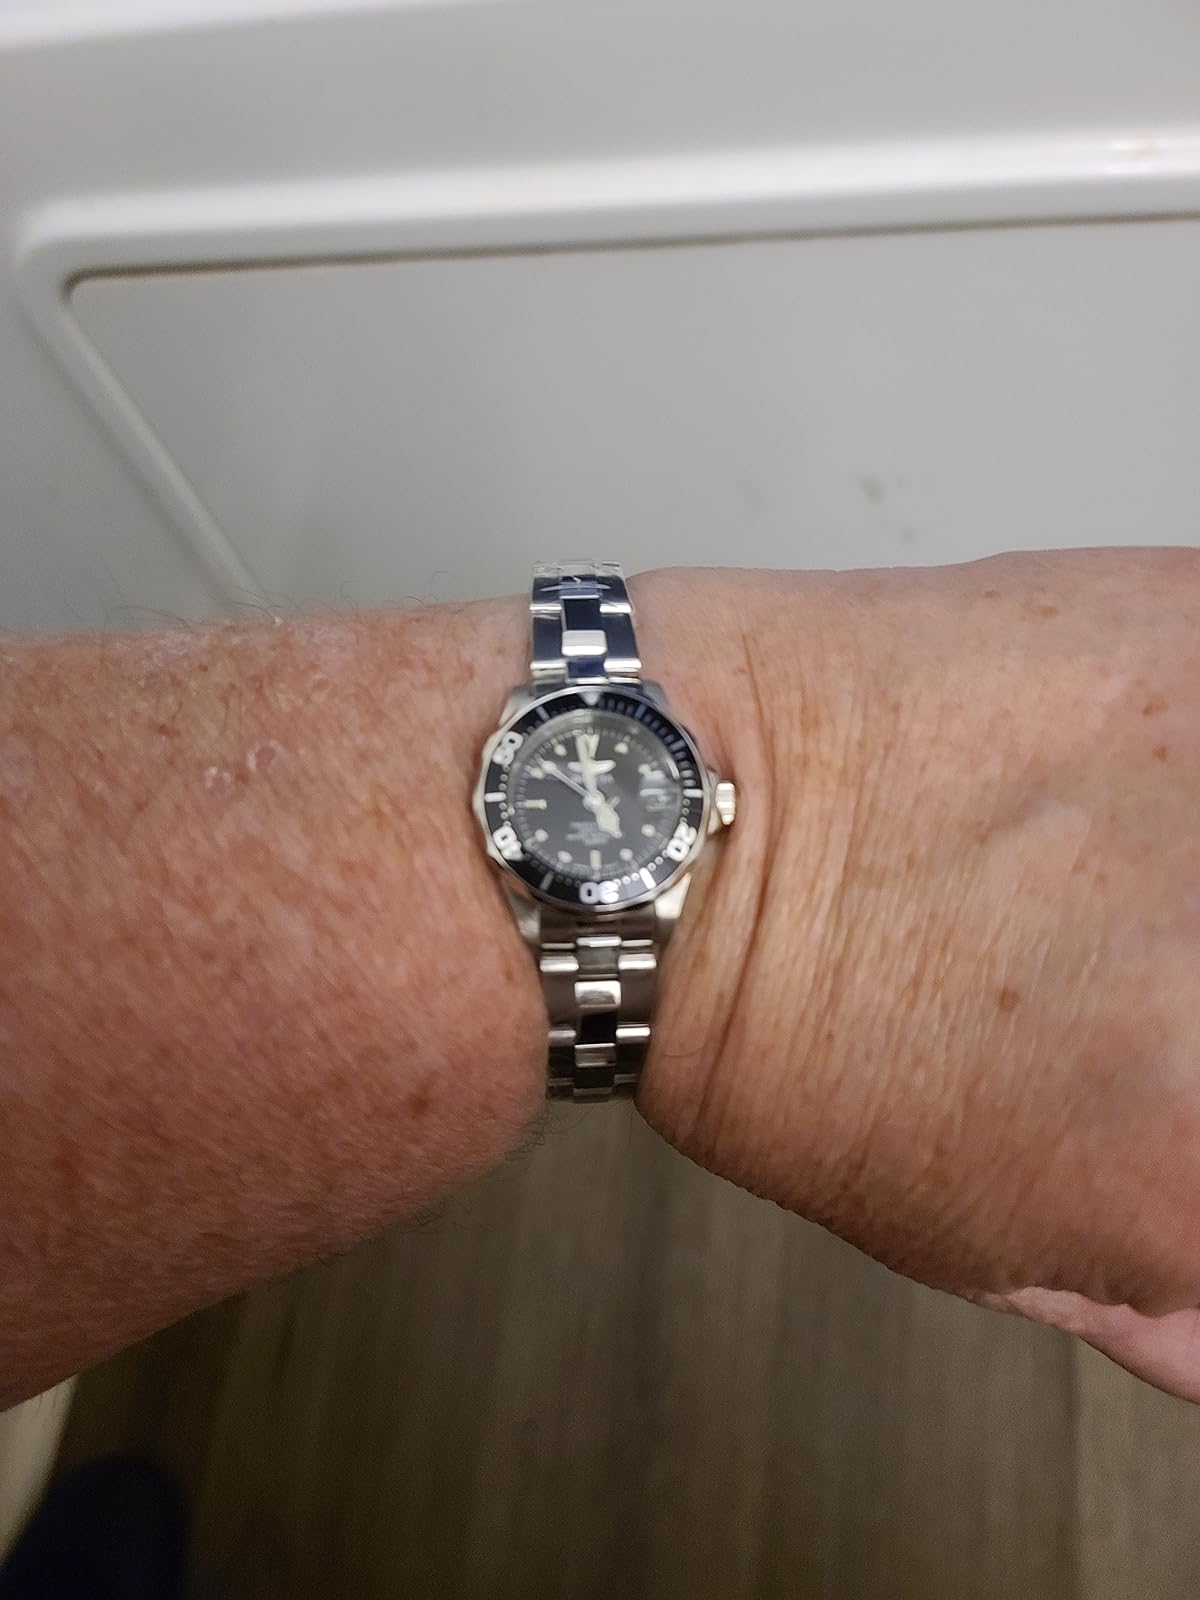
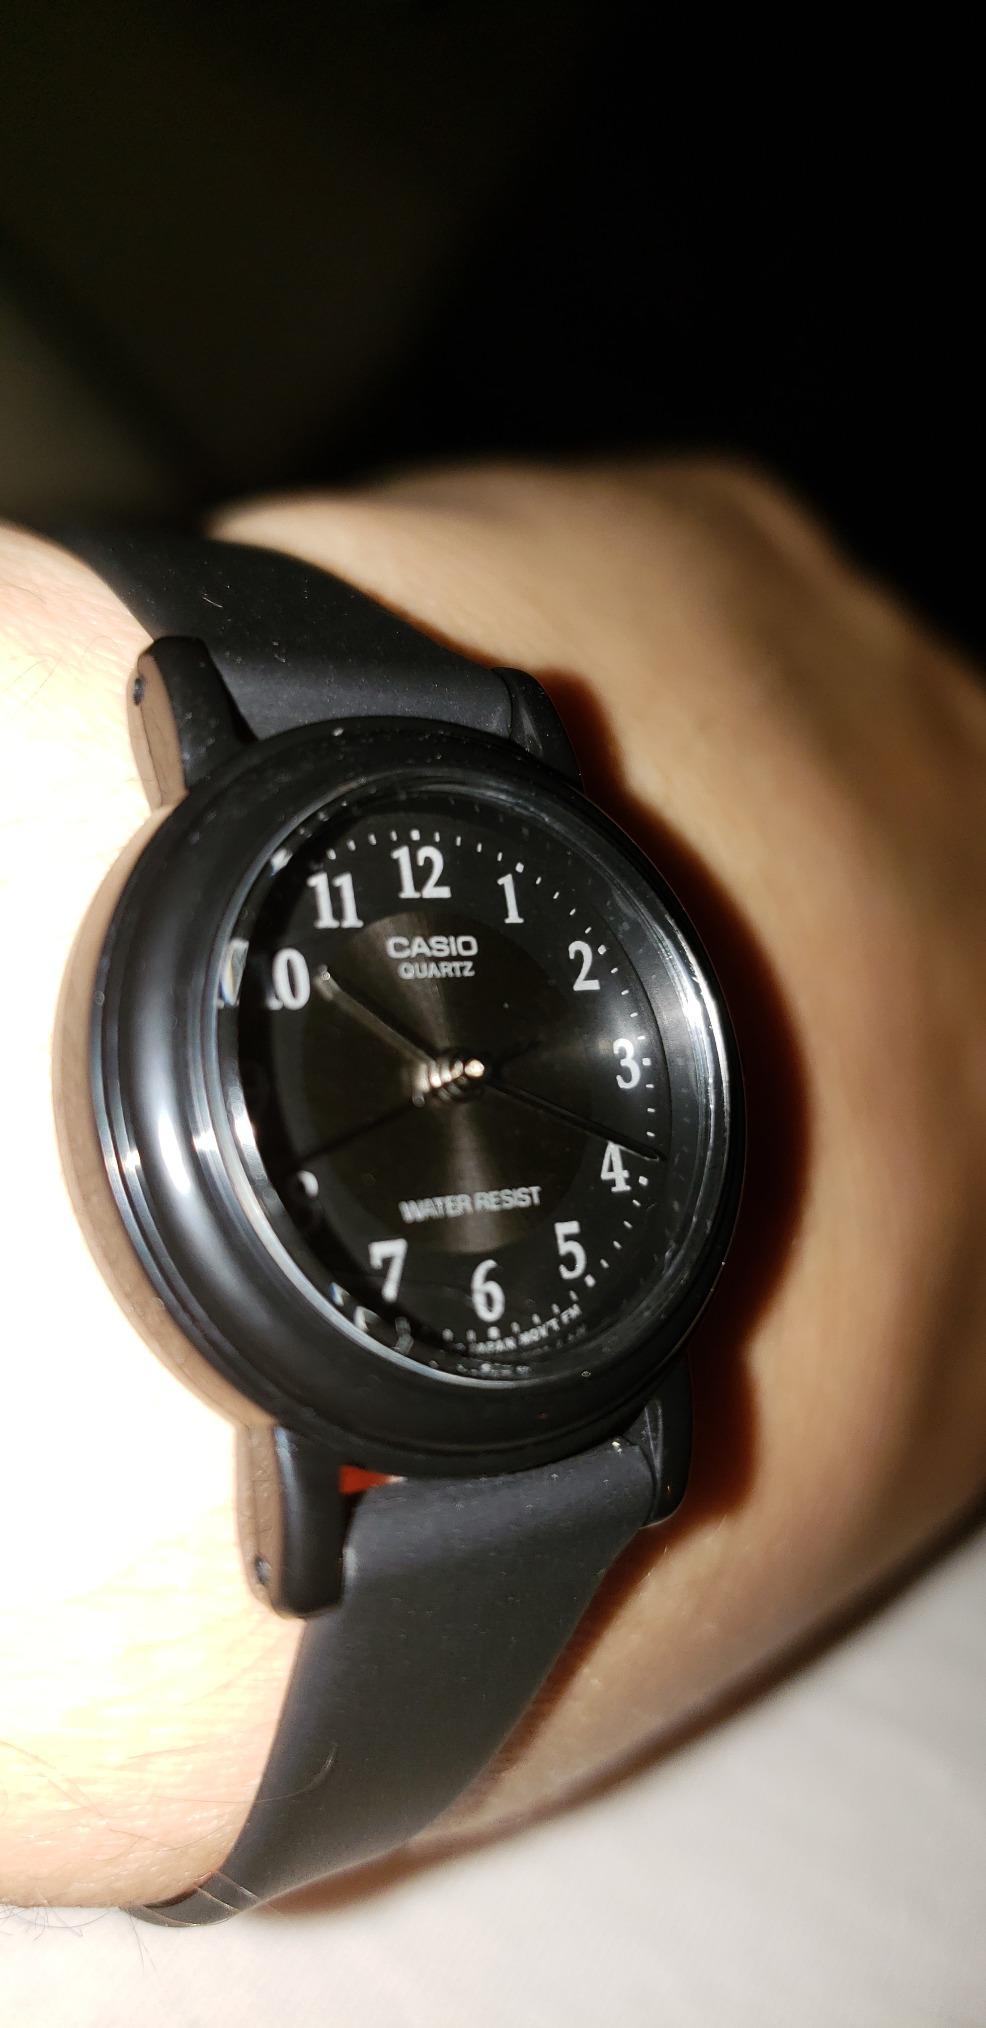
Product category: accessories_watch
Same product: no